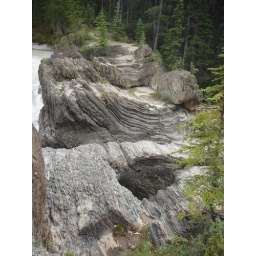
naturel bridge near Emerald lake